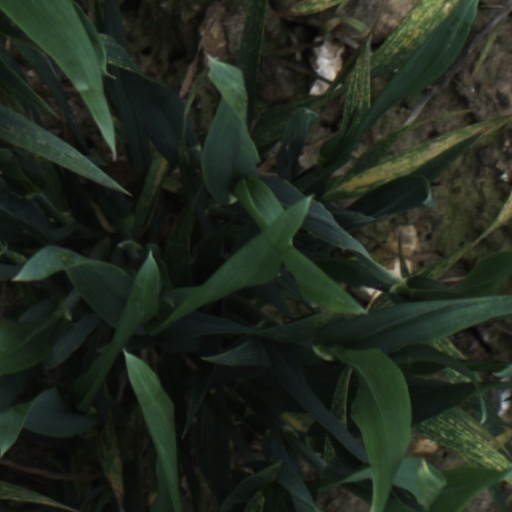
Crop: wheat